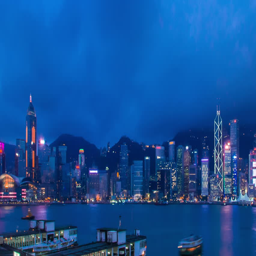
time - lapse at blue hour , depicting skyscrapers and the pier panning shot